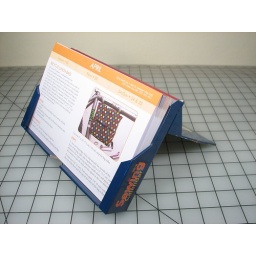
bike bag in print1